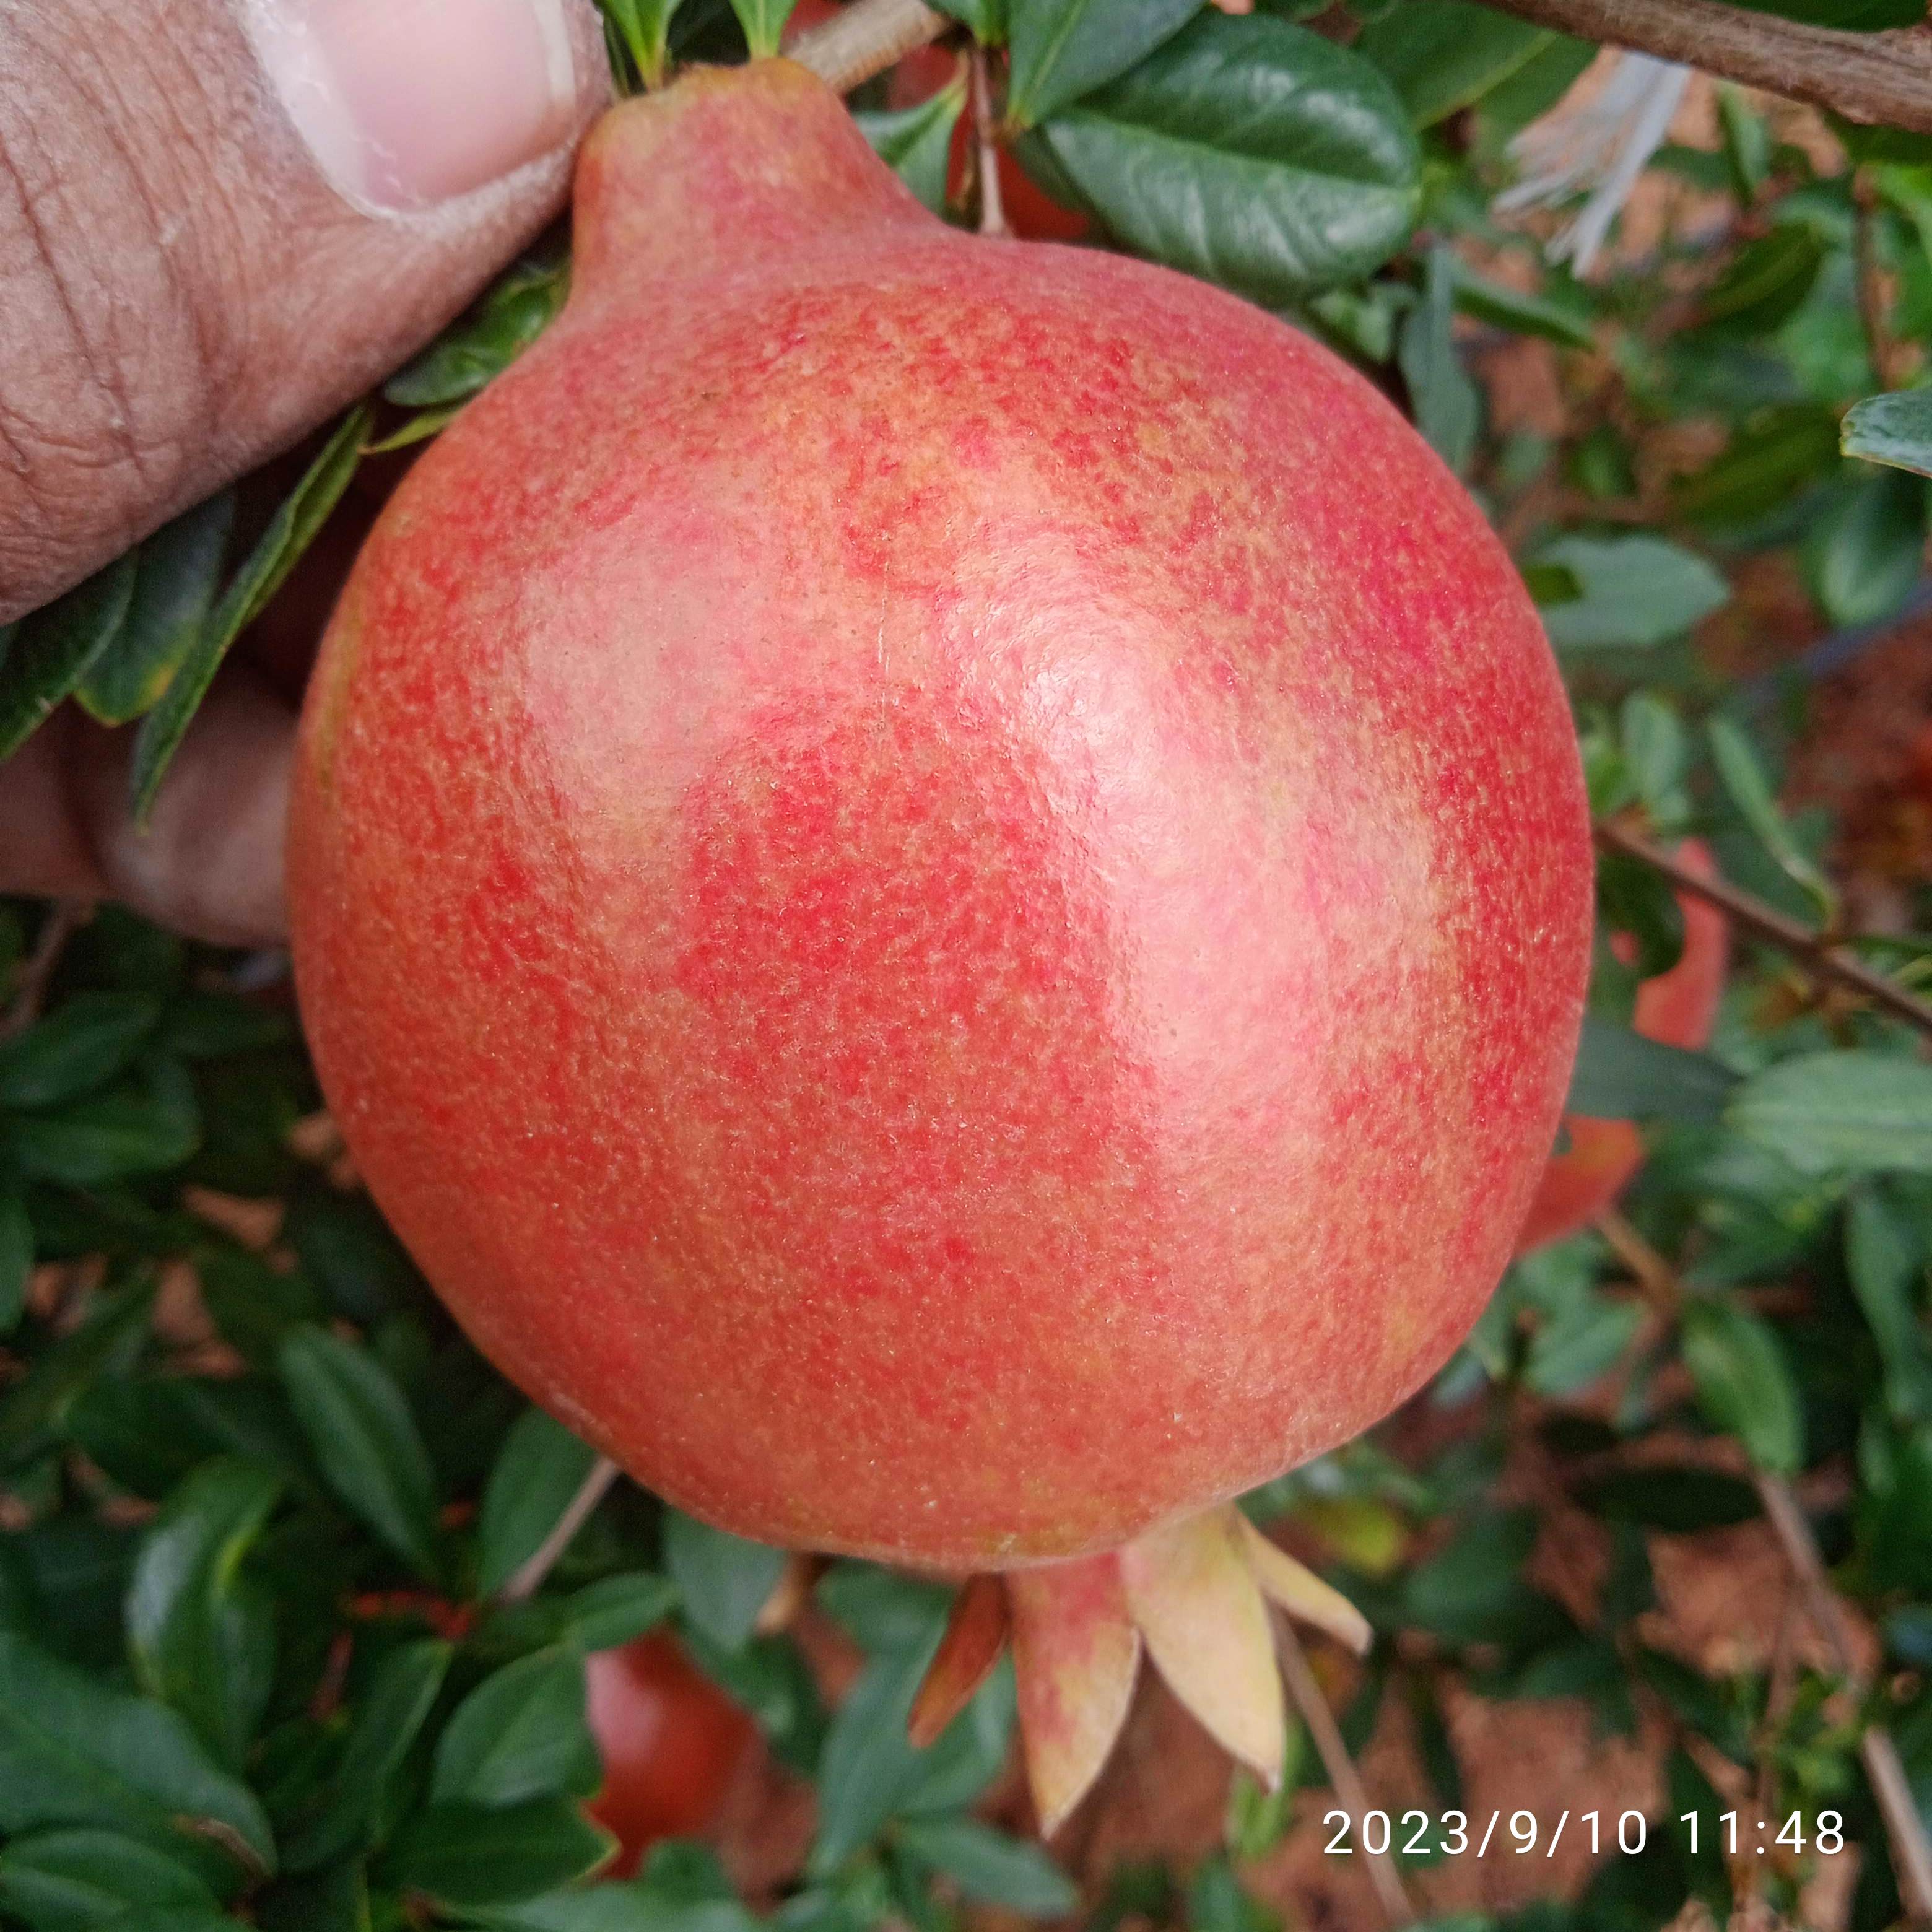
Label: Healthy